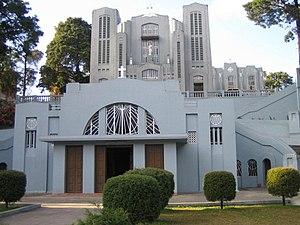
L’Archidiocèse de Shillong est une circonscription ecclésiastique de l’Église catholique dans le Meghalaya, un état du Nord-Est de l’Inde. Une préfecture apostolique d’Assam, créée en 1889 et confiée aux pères Salvatoriens allemands, est reprise par les Salésiens en 1921. Elle devient diocèse en 1934, puis archidiocèse en 1969.
La cathédrale Sainte-Marie-Auxiliatrice est un édifice religieux catholique sis à Shillong, au Meghalaya, en Inde nord-orientale. Édifiée en 1936 sur le site de la première église de la région, datant de 1913, l’église est la cathédrale du l’archidiocèse de Shillong qui couvre les collines Khasi et Jaintia de l’état de Meghalaya.